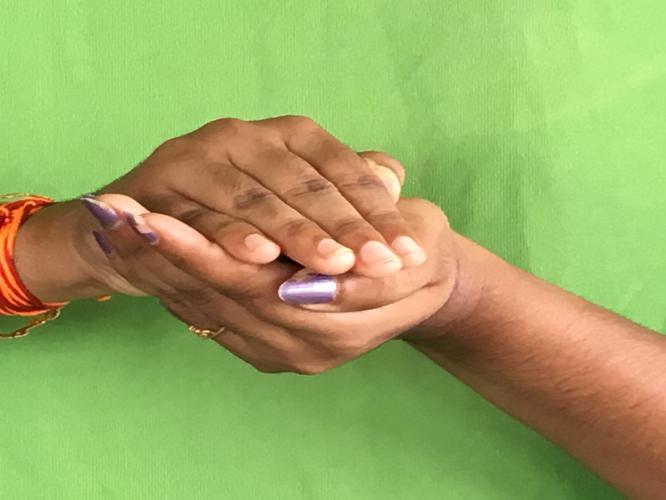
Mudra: Samputa
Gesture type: double_hand